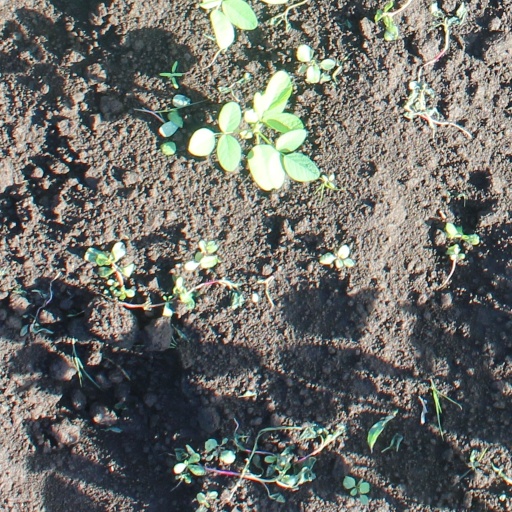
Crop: soybean